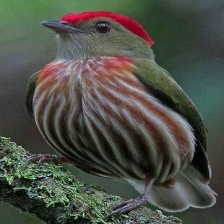
Species: STRIPPED MANAKIN
Scientific name: MACHAEROPTERUS REGULUS